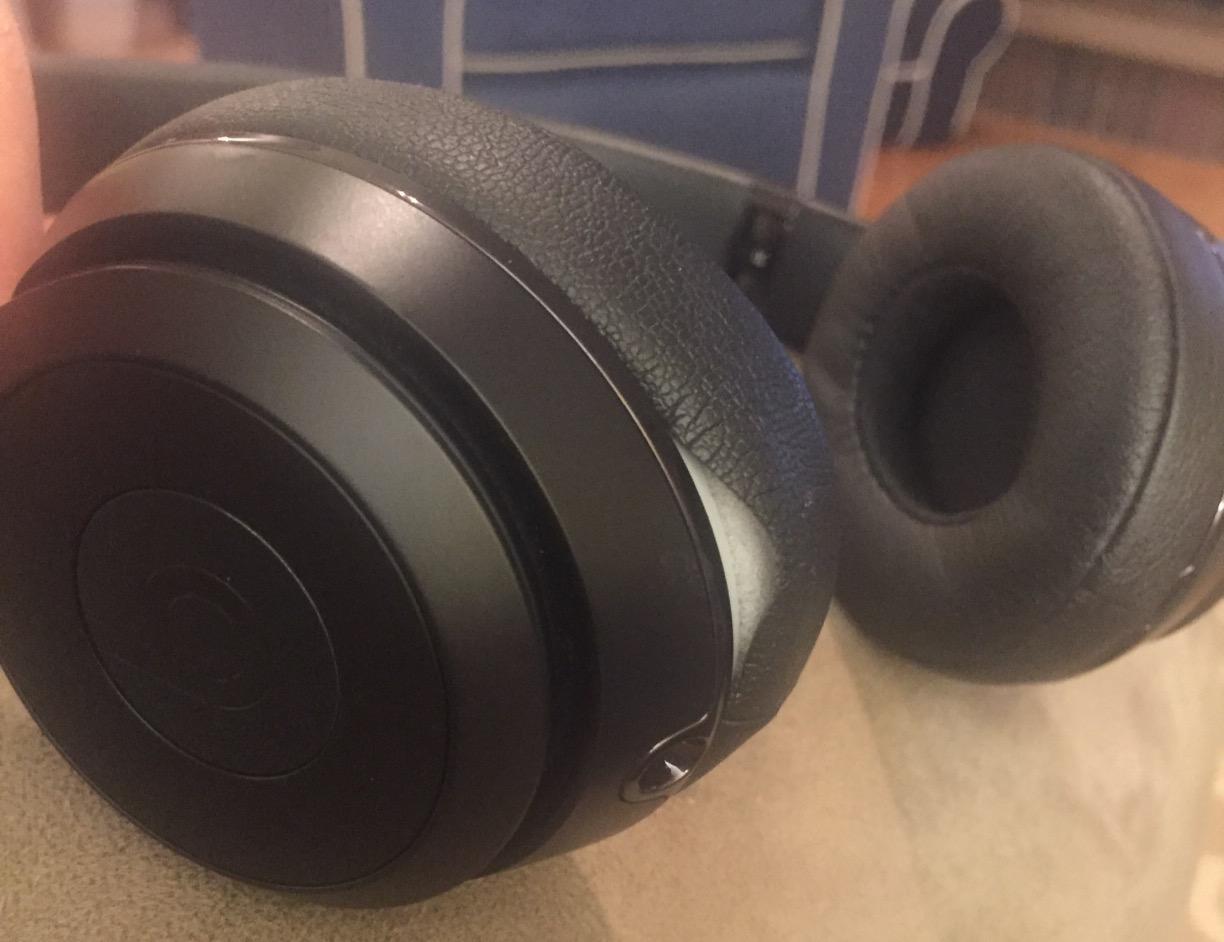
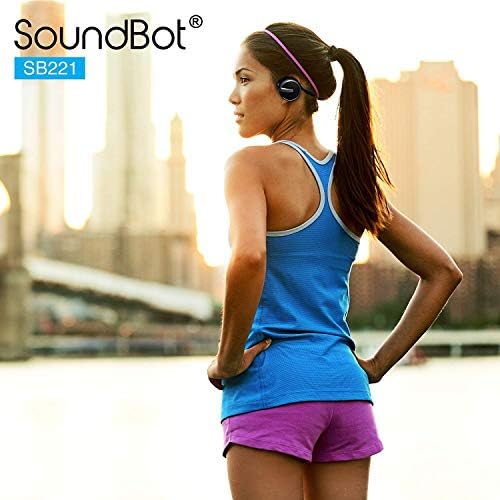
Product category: headphones
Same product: no